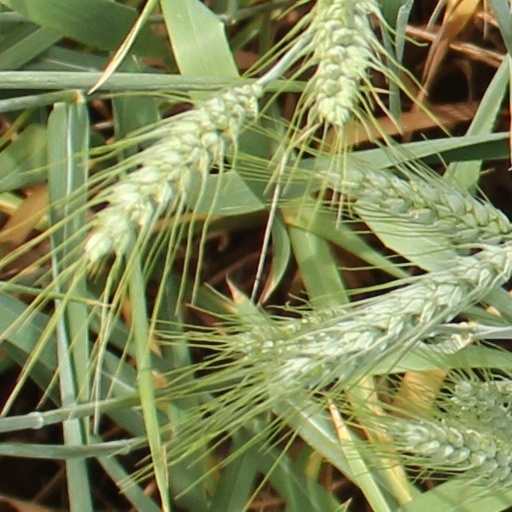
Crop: wheat